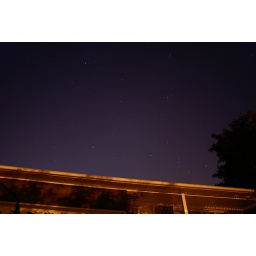
It was clear enought to see the stars above my house that night